Eduard Sukhanov

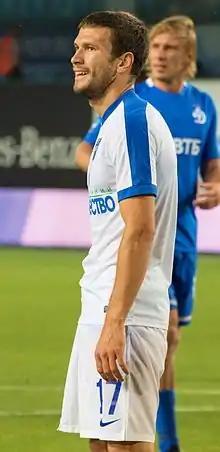
Sukhanov with Baltika in 2016

Eduard Aleksandrovich Sukhanov (born 22 April 1991) is a Russian professional football player who plays for FC Leningradets Leningrad Oblast.